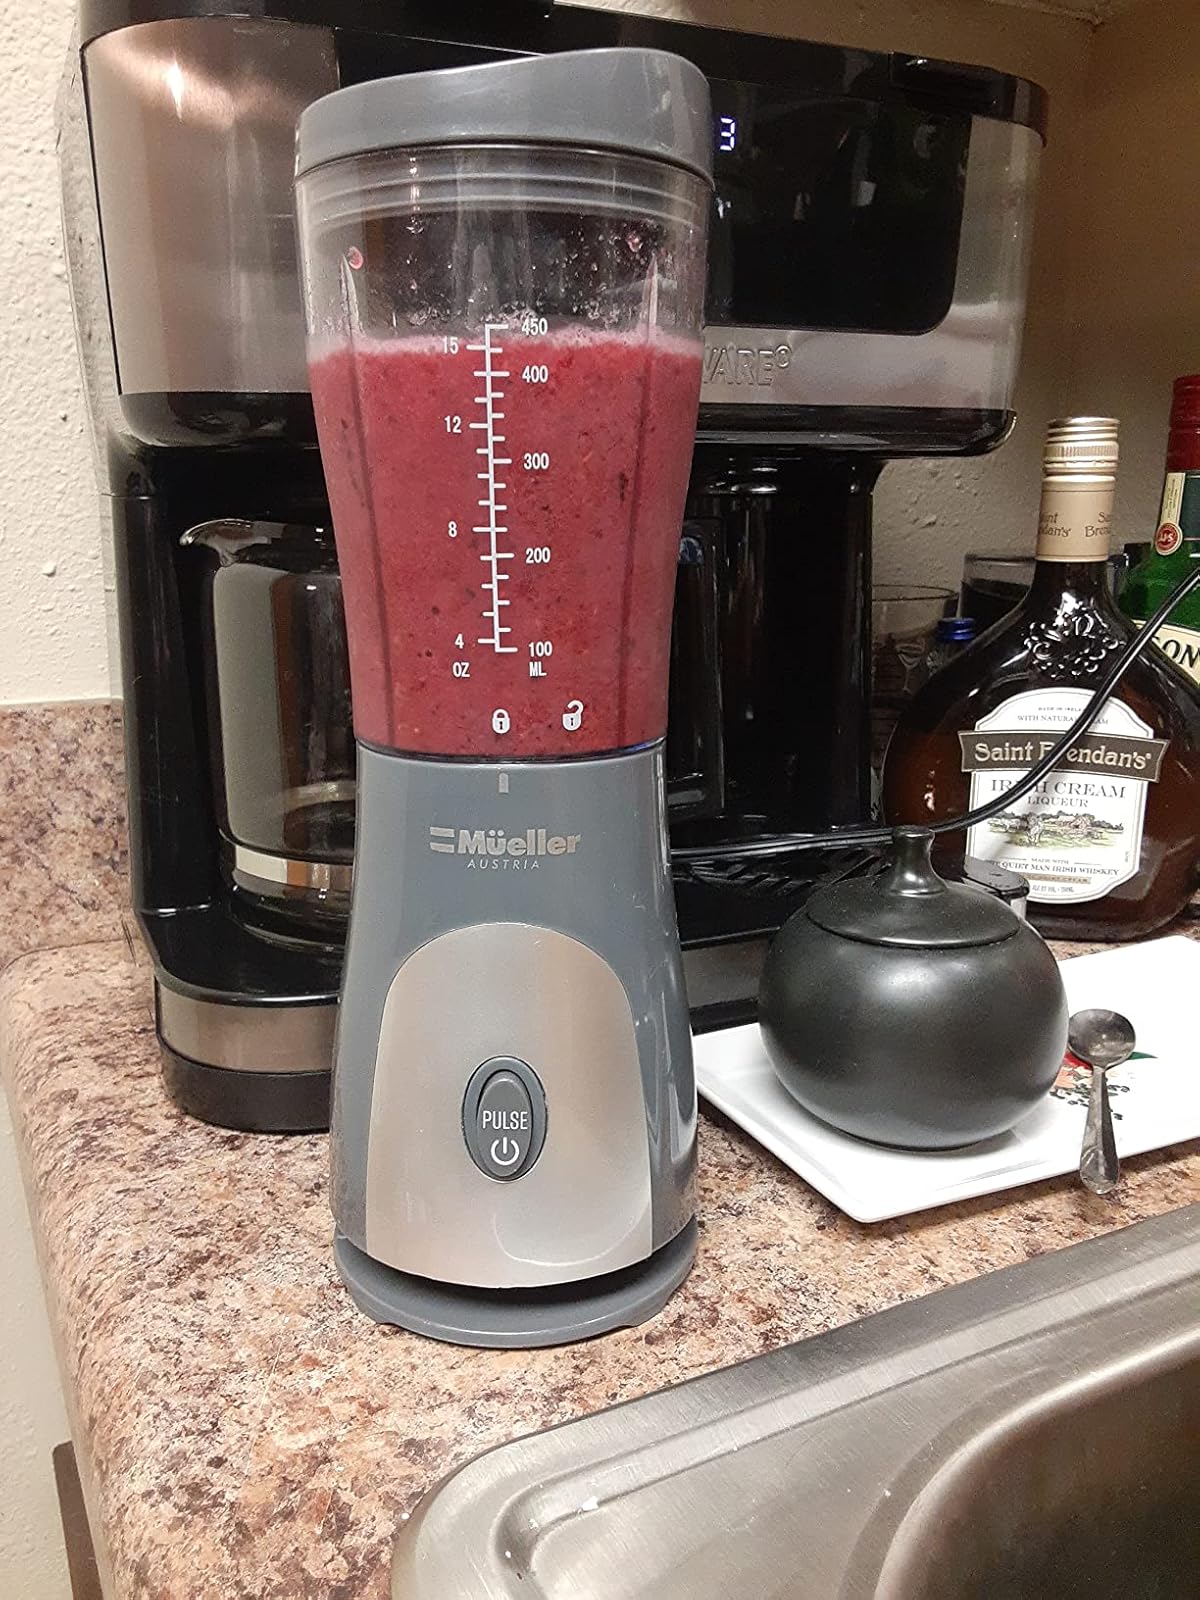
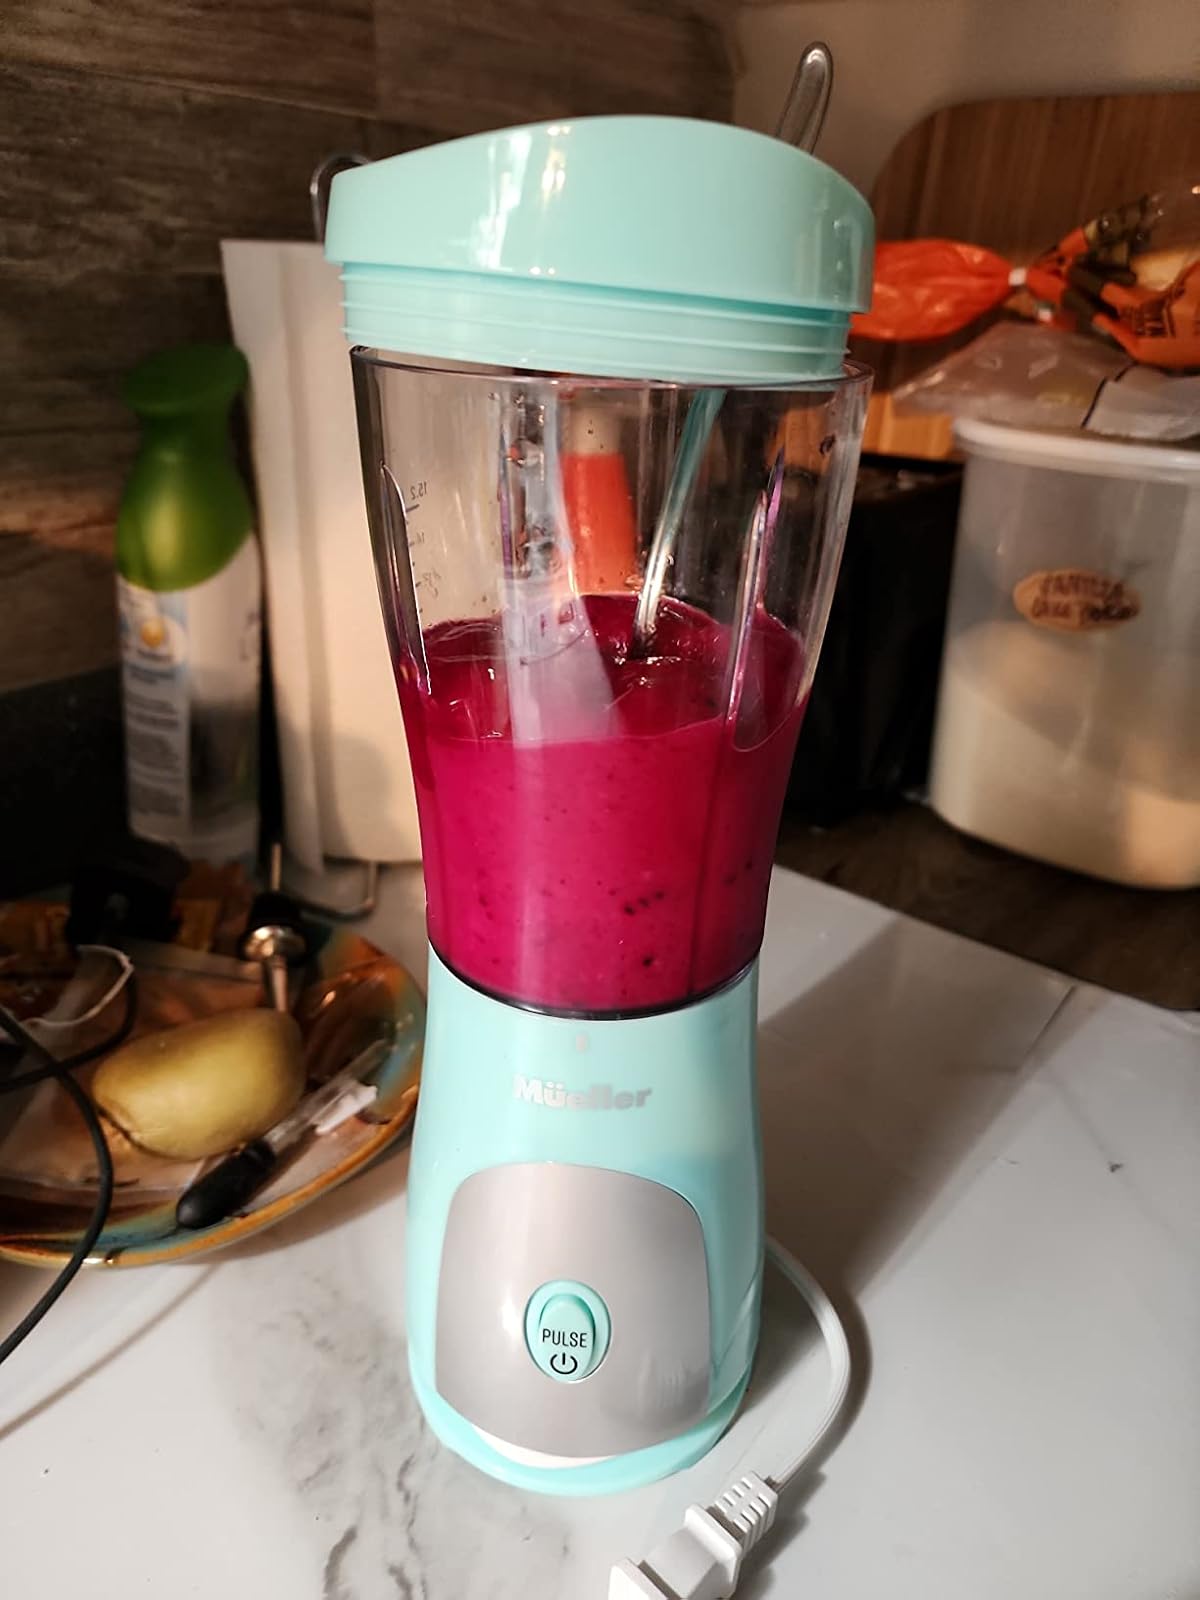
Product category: items_blender
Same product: no